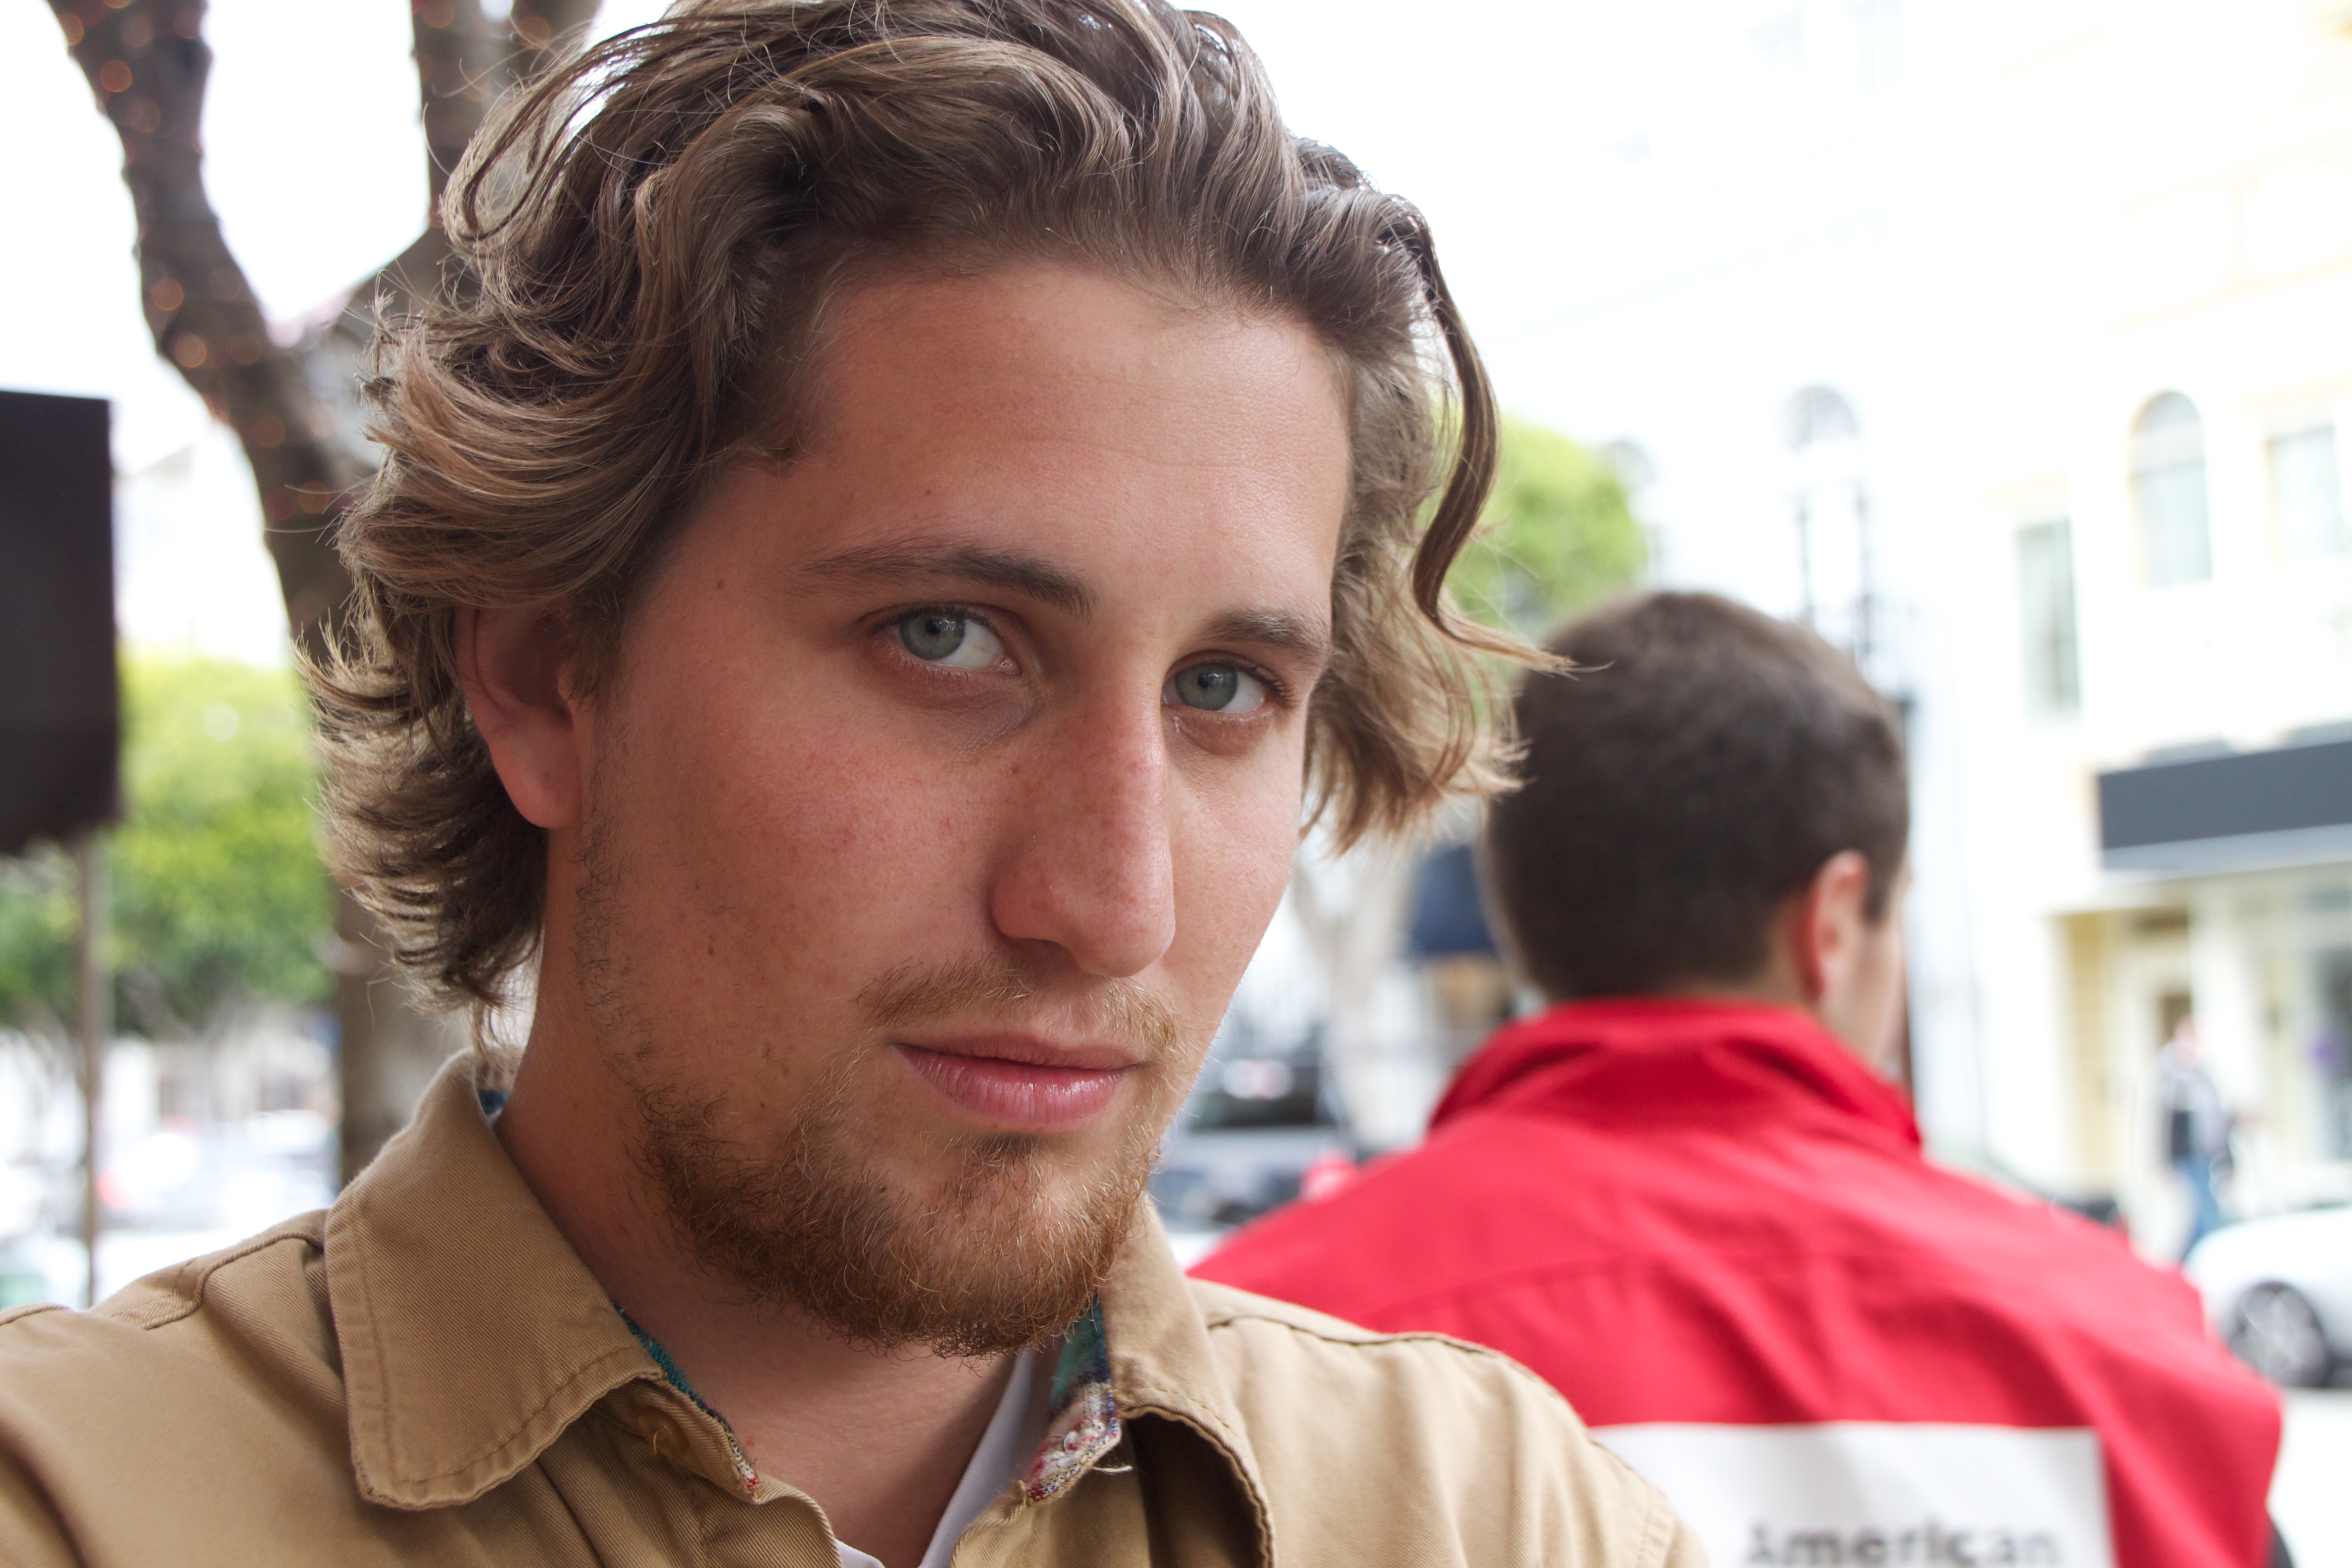
man, person, people, male, 5cardnv